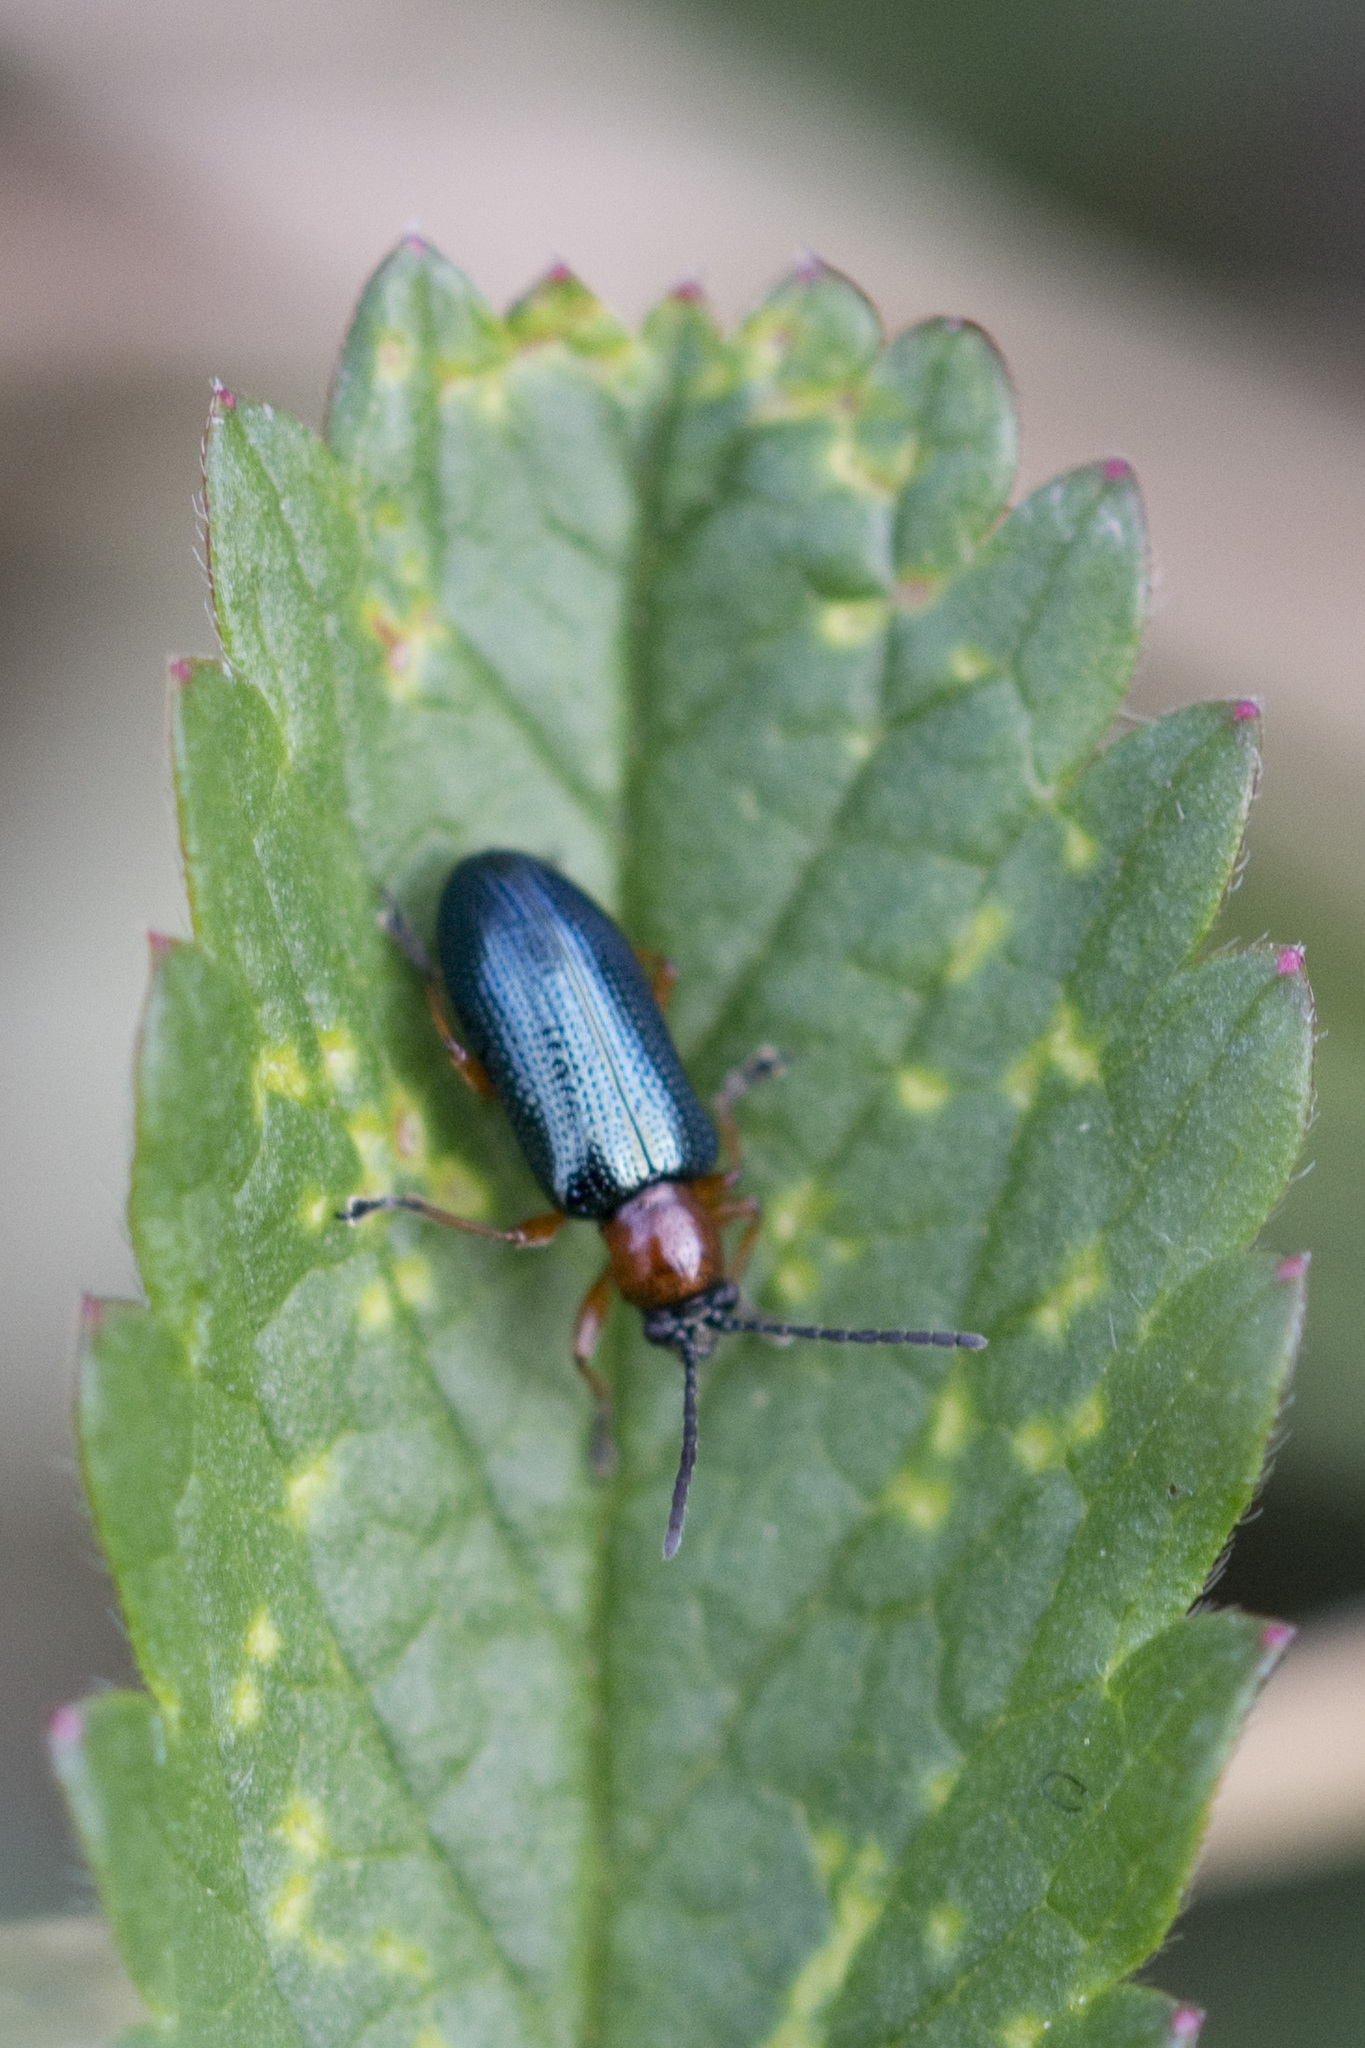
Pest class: cereal_leaf_beetle